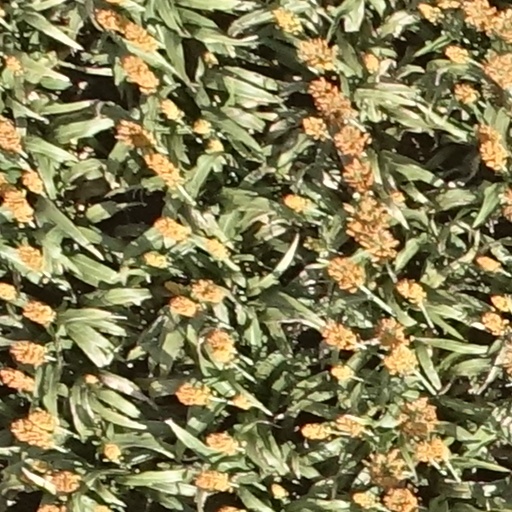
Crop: sorghum